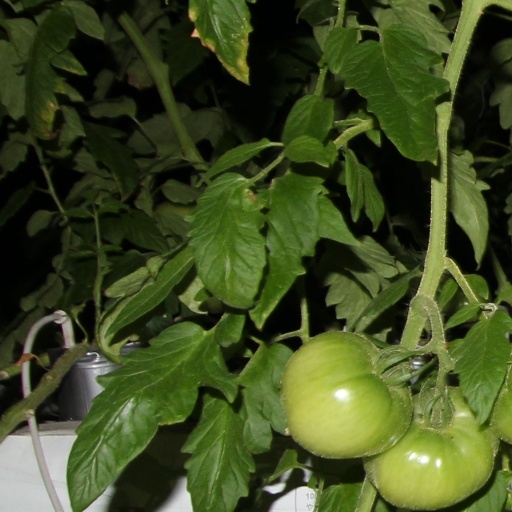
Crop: tomato